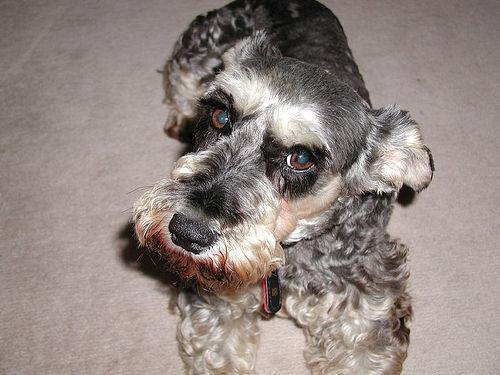
miniature_schnauzer